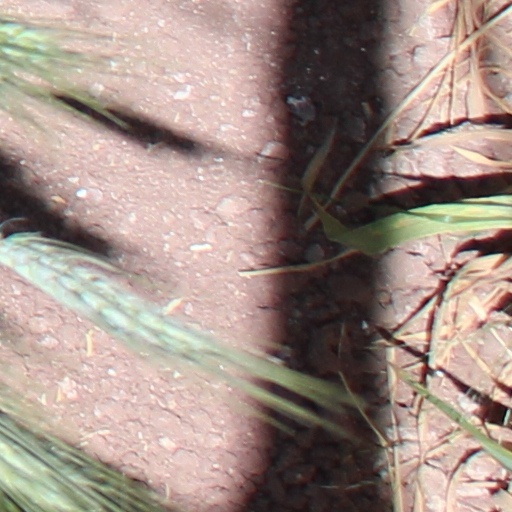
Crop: wheat